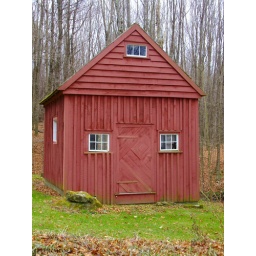
I thought it looked cute Taken on a back road in Bennington vt